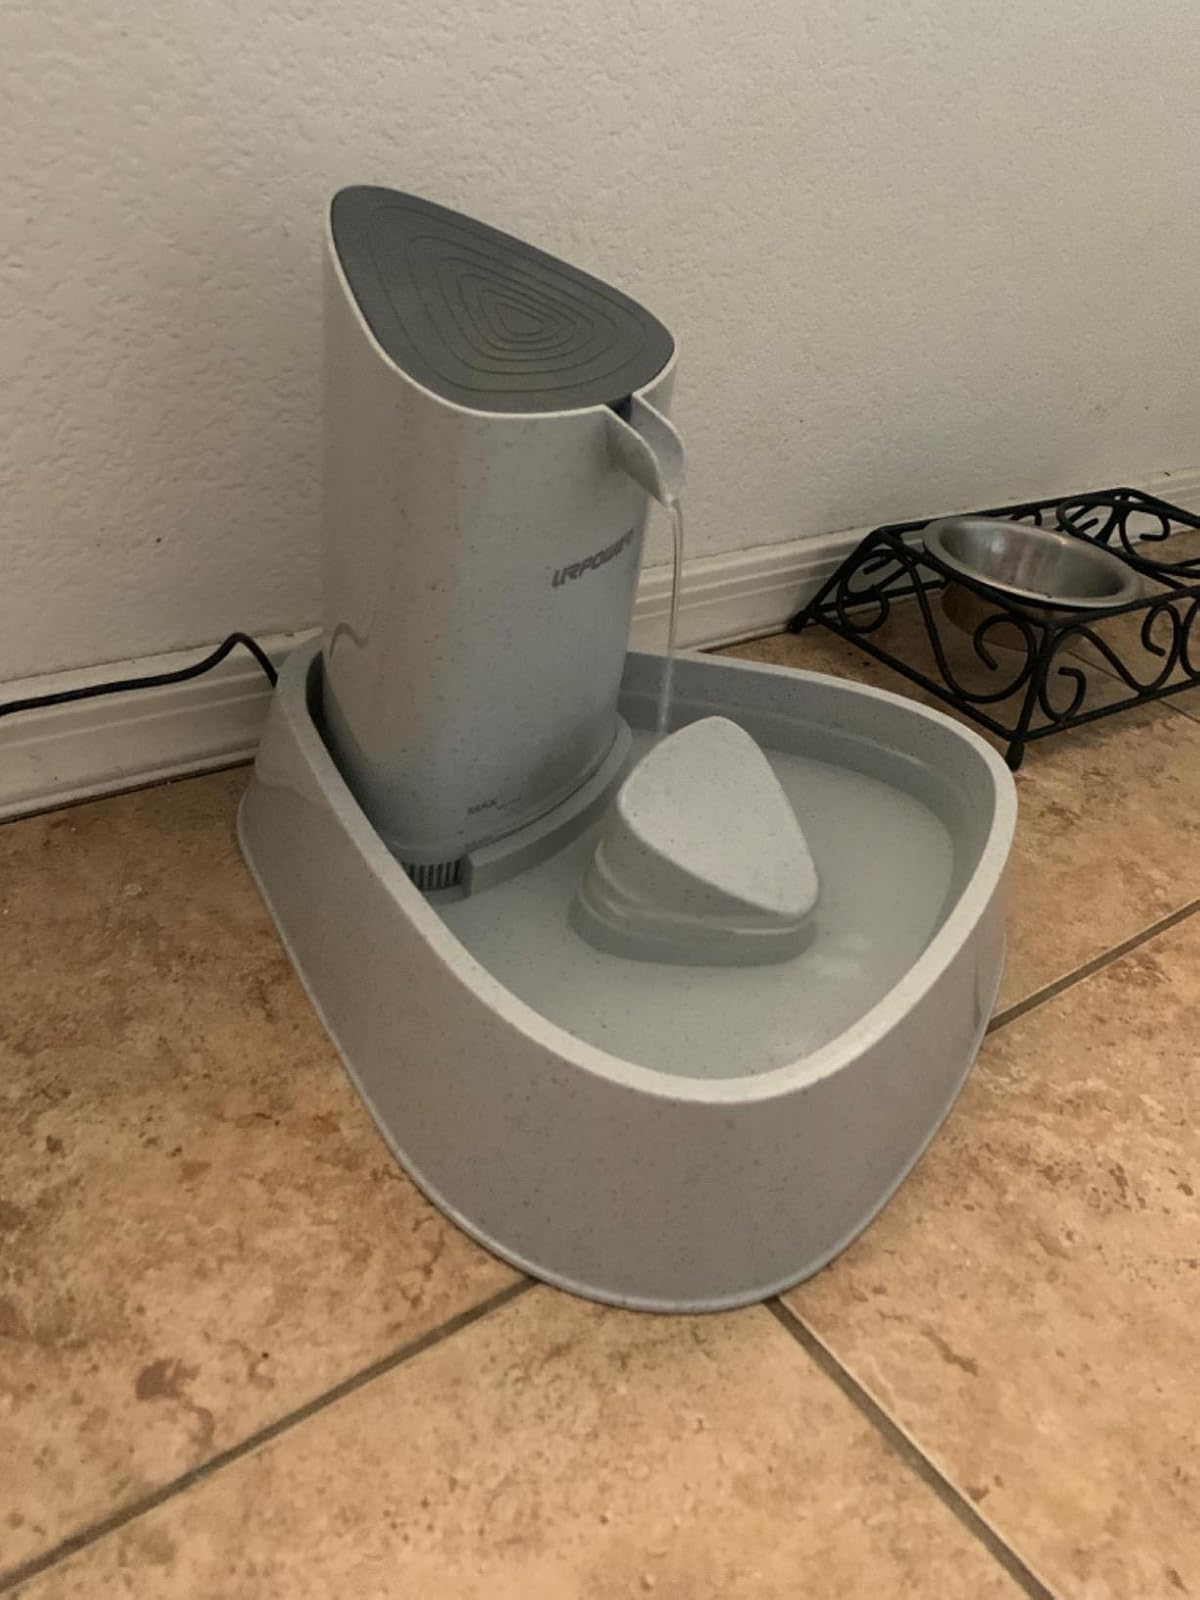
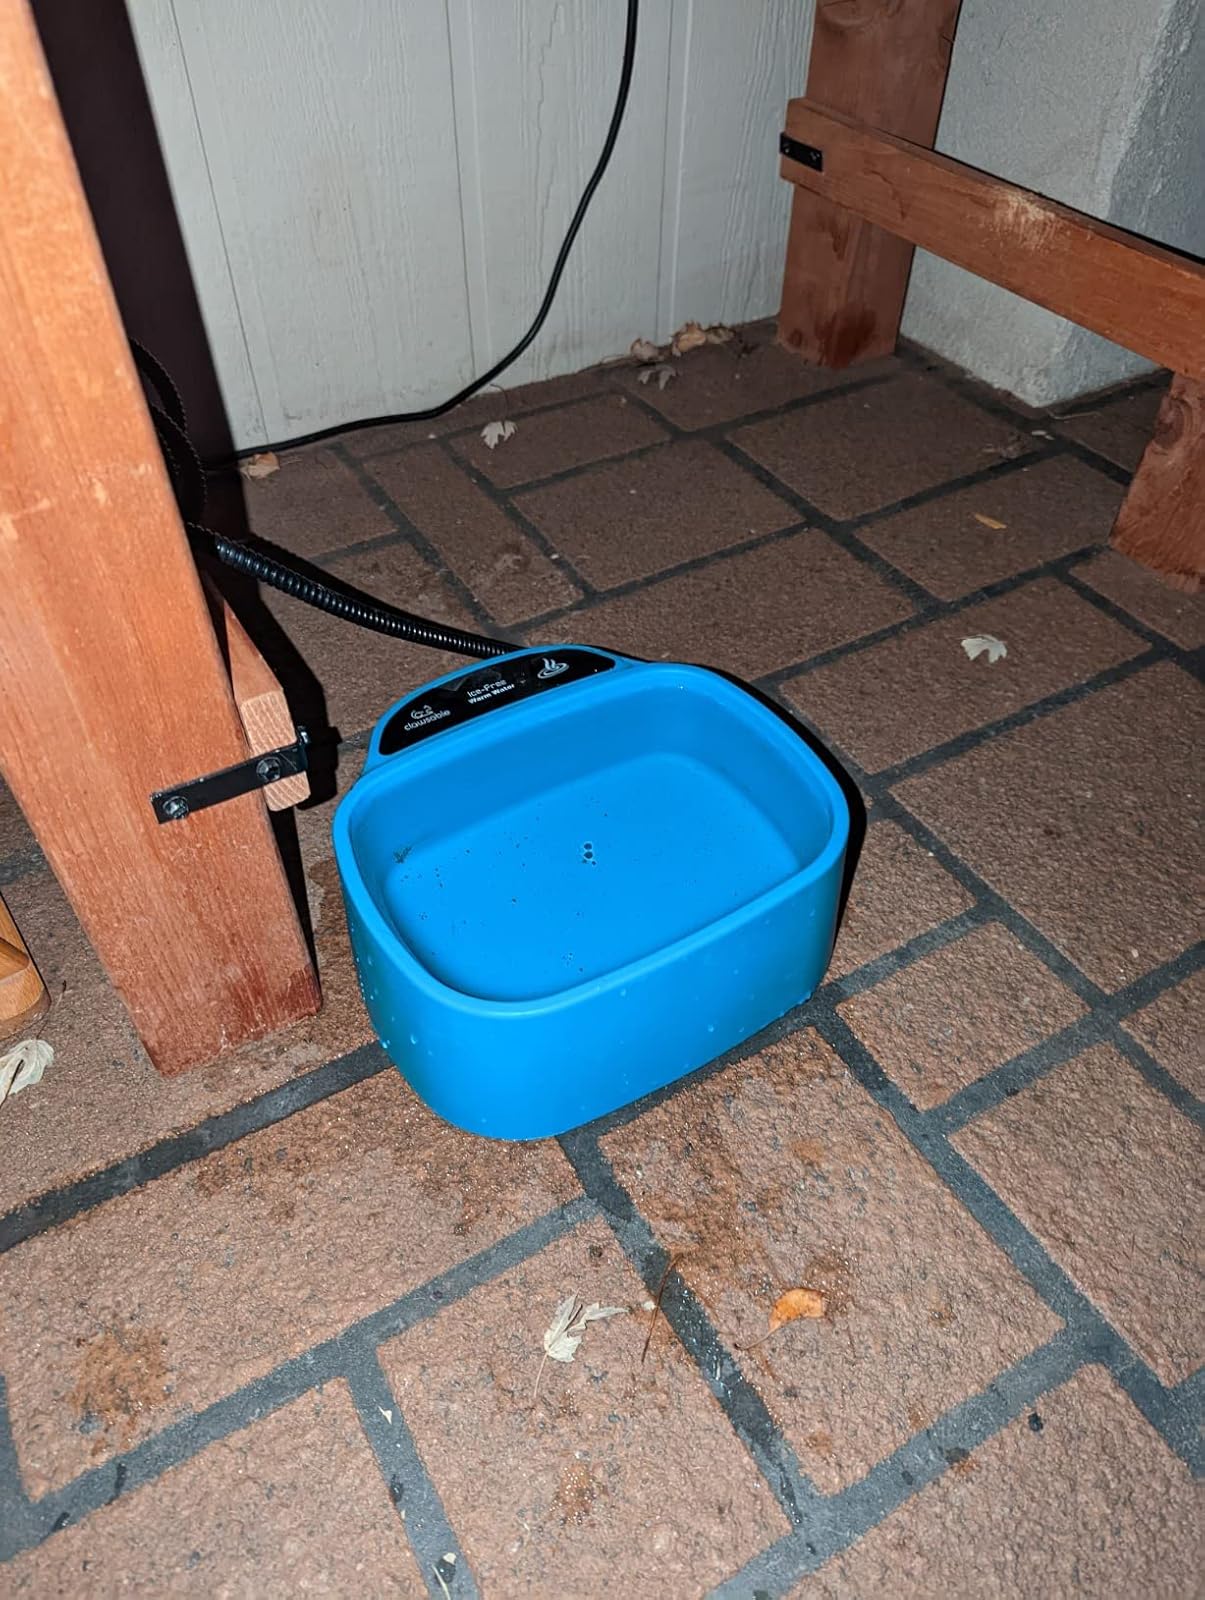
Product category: items_bowl
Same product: no